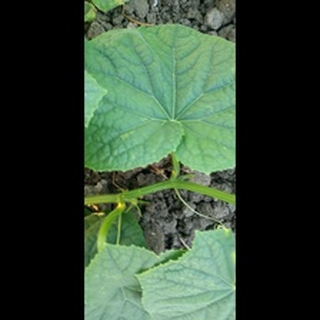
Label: healthy_cucumber